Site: brandenburg
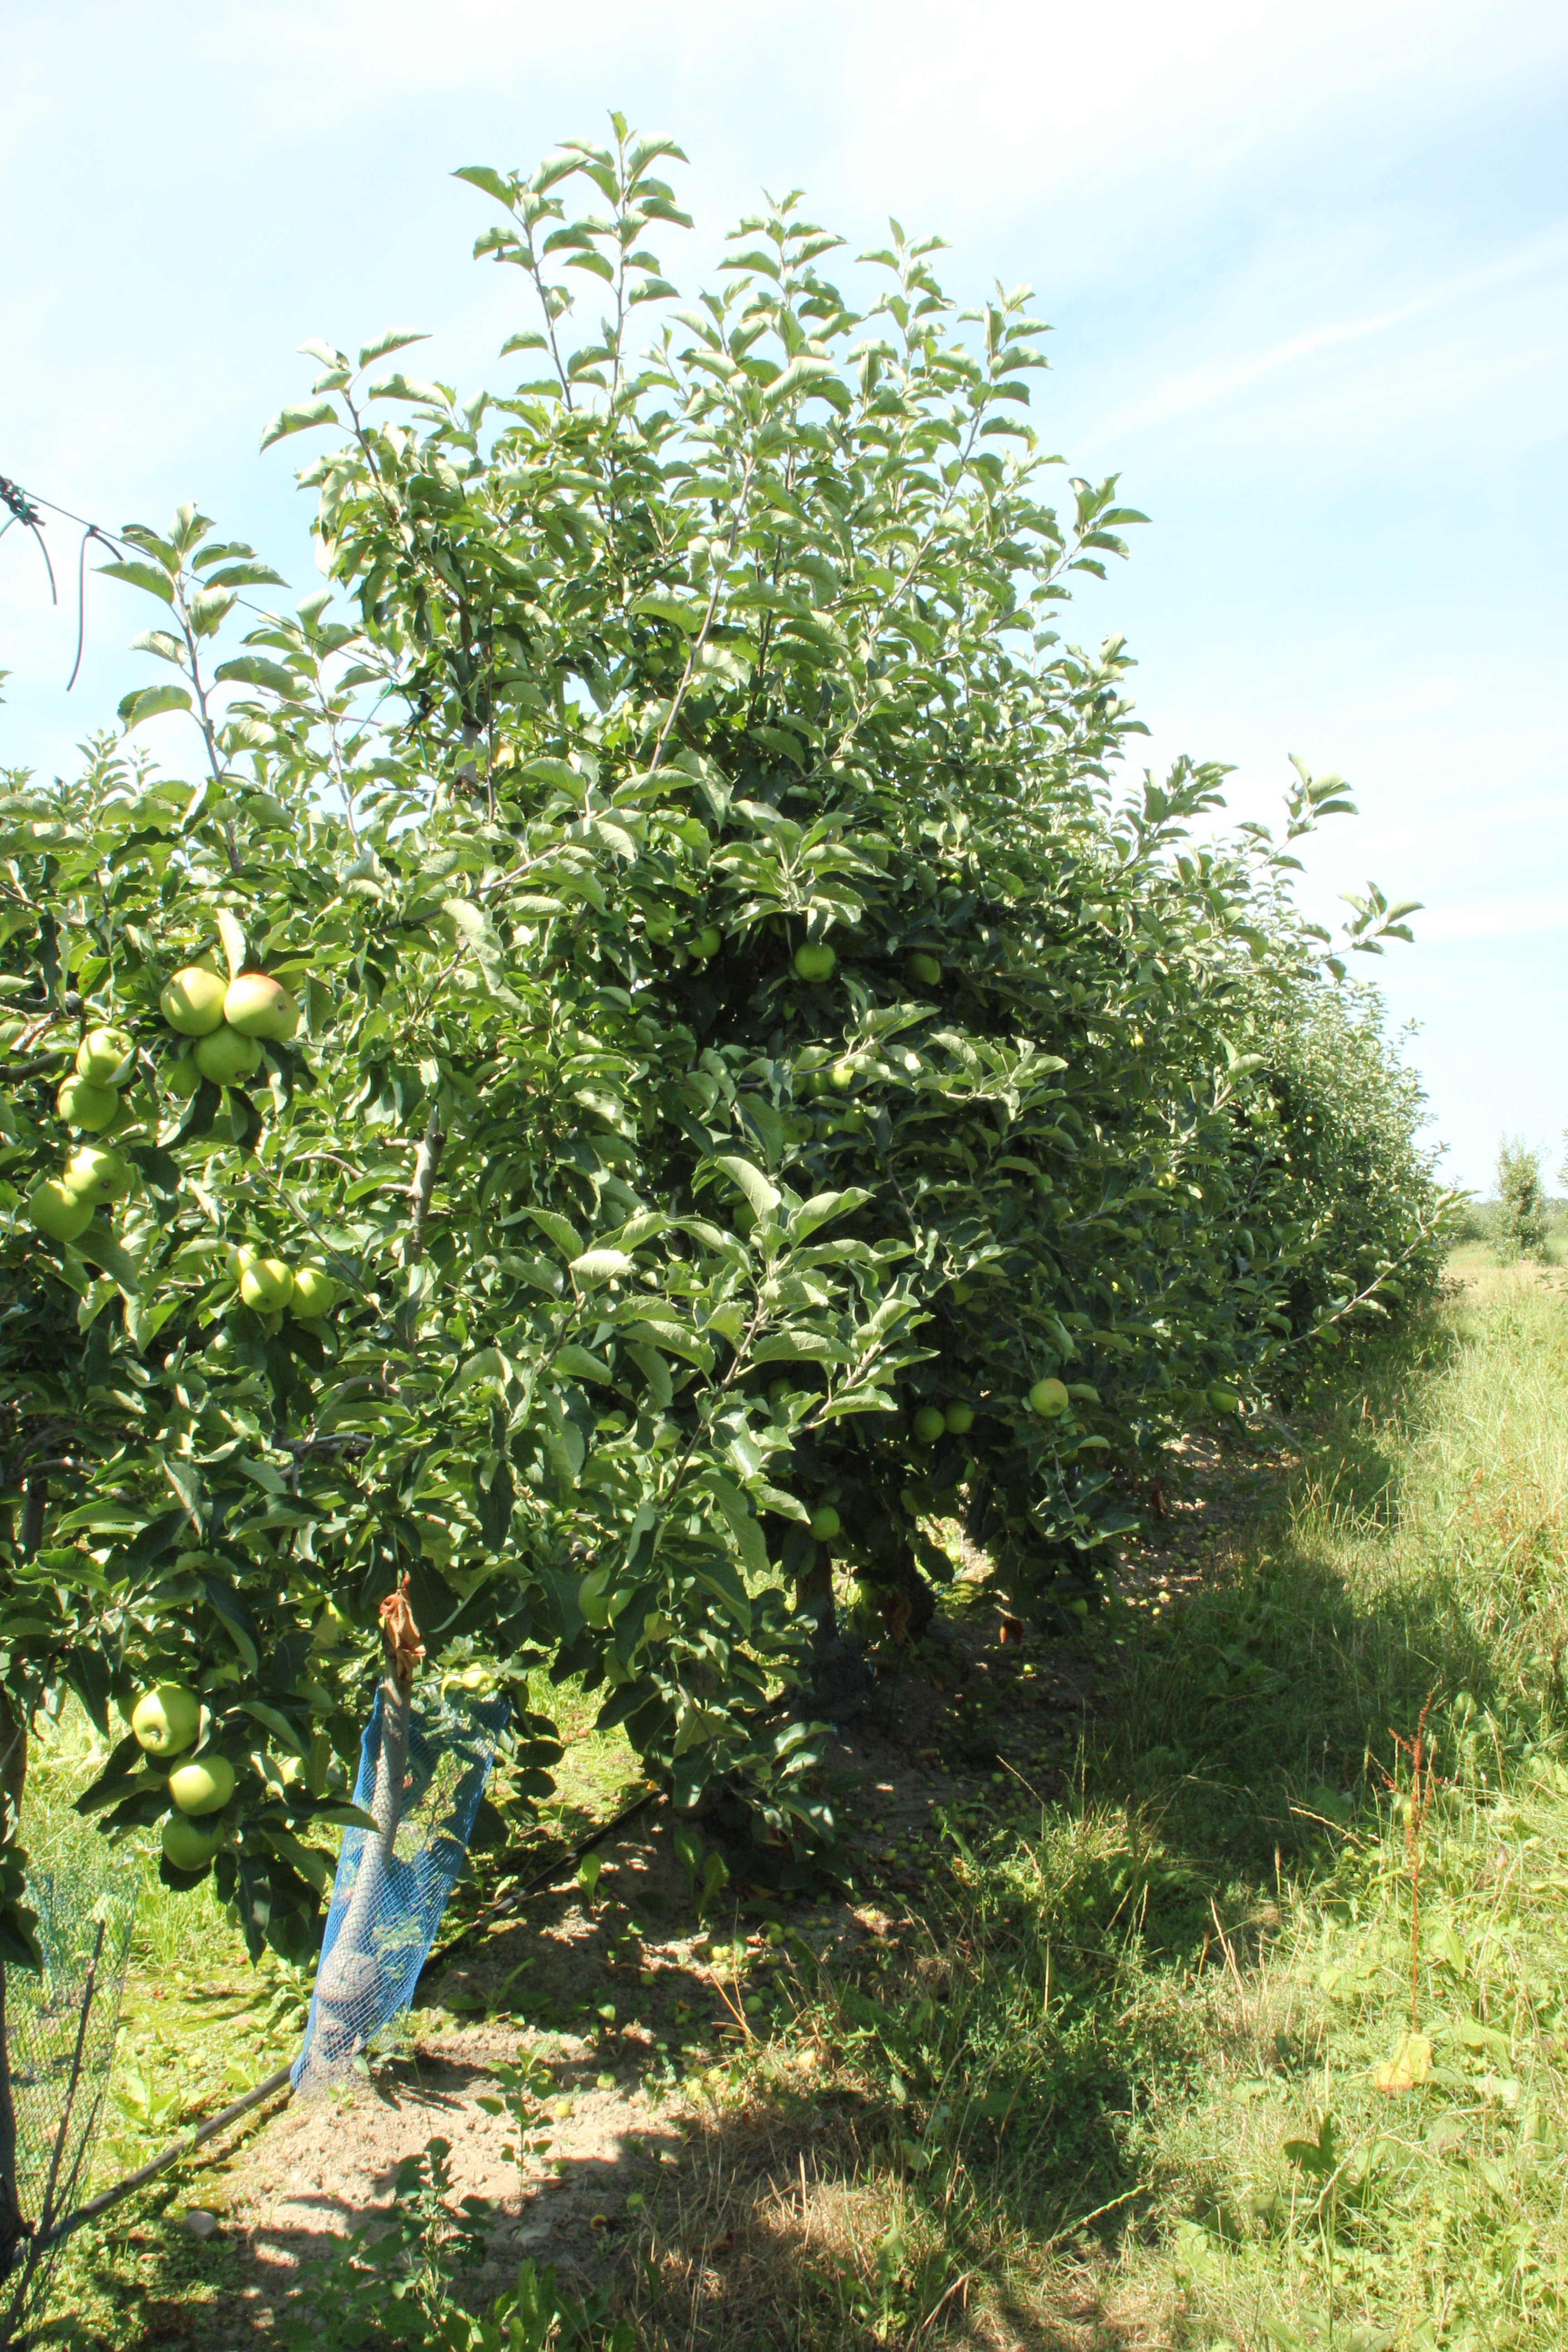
Growth stage (BBCH 77): Development of fruit